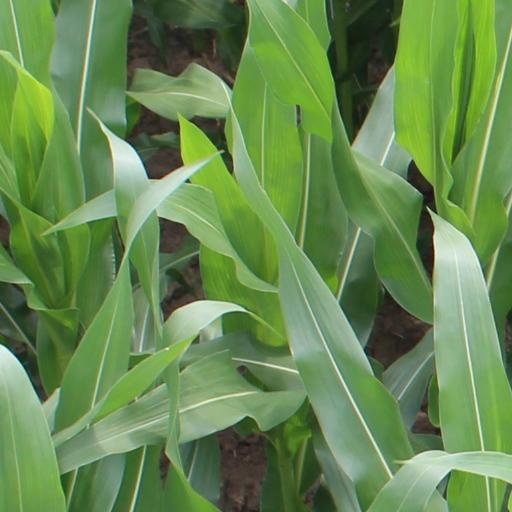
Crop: maize; corn